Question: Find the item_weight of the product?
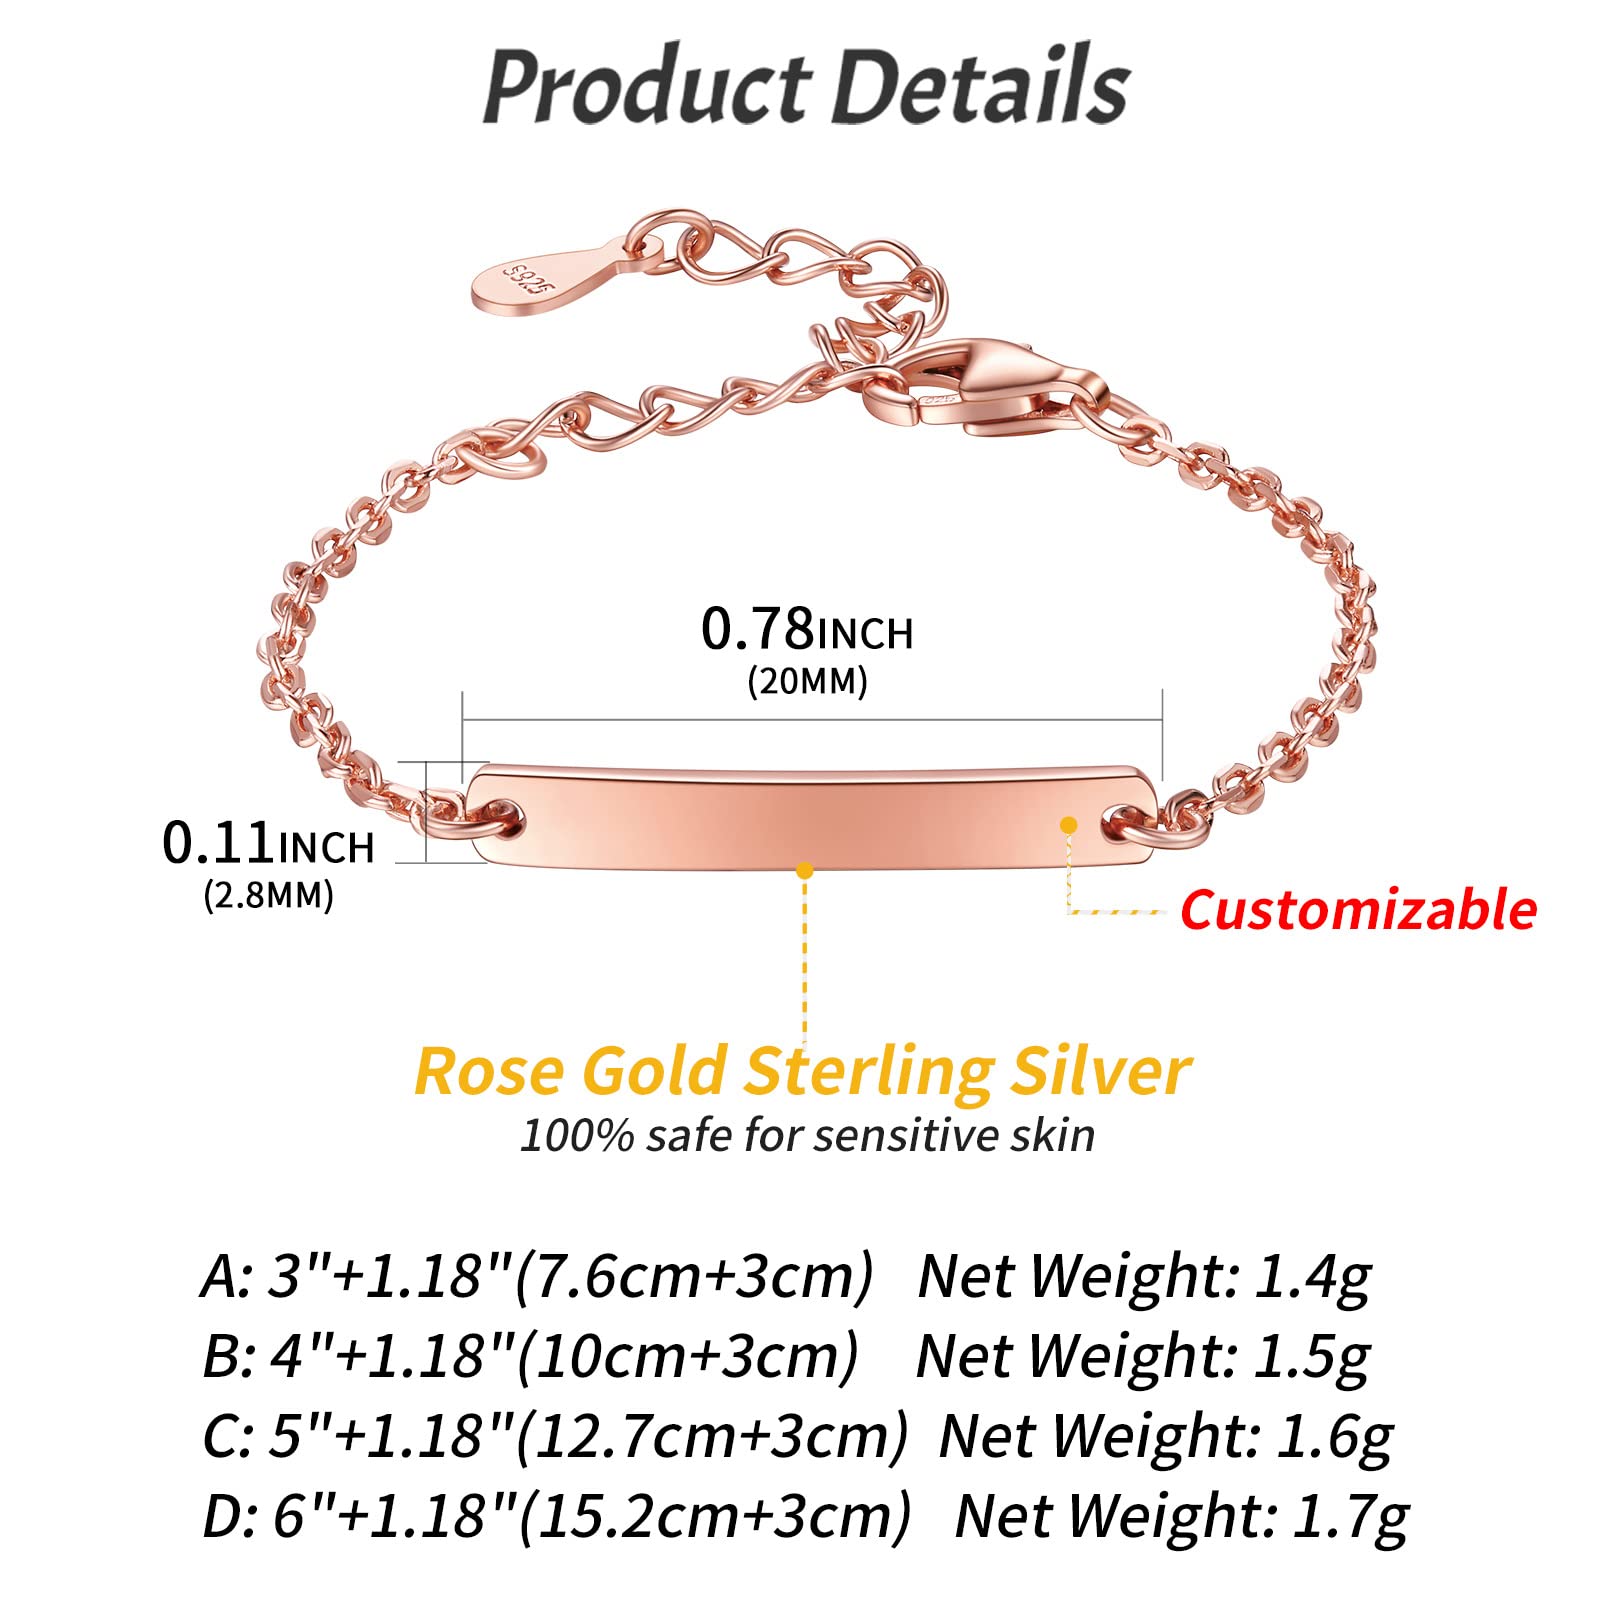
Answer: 1.4 gram